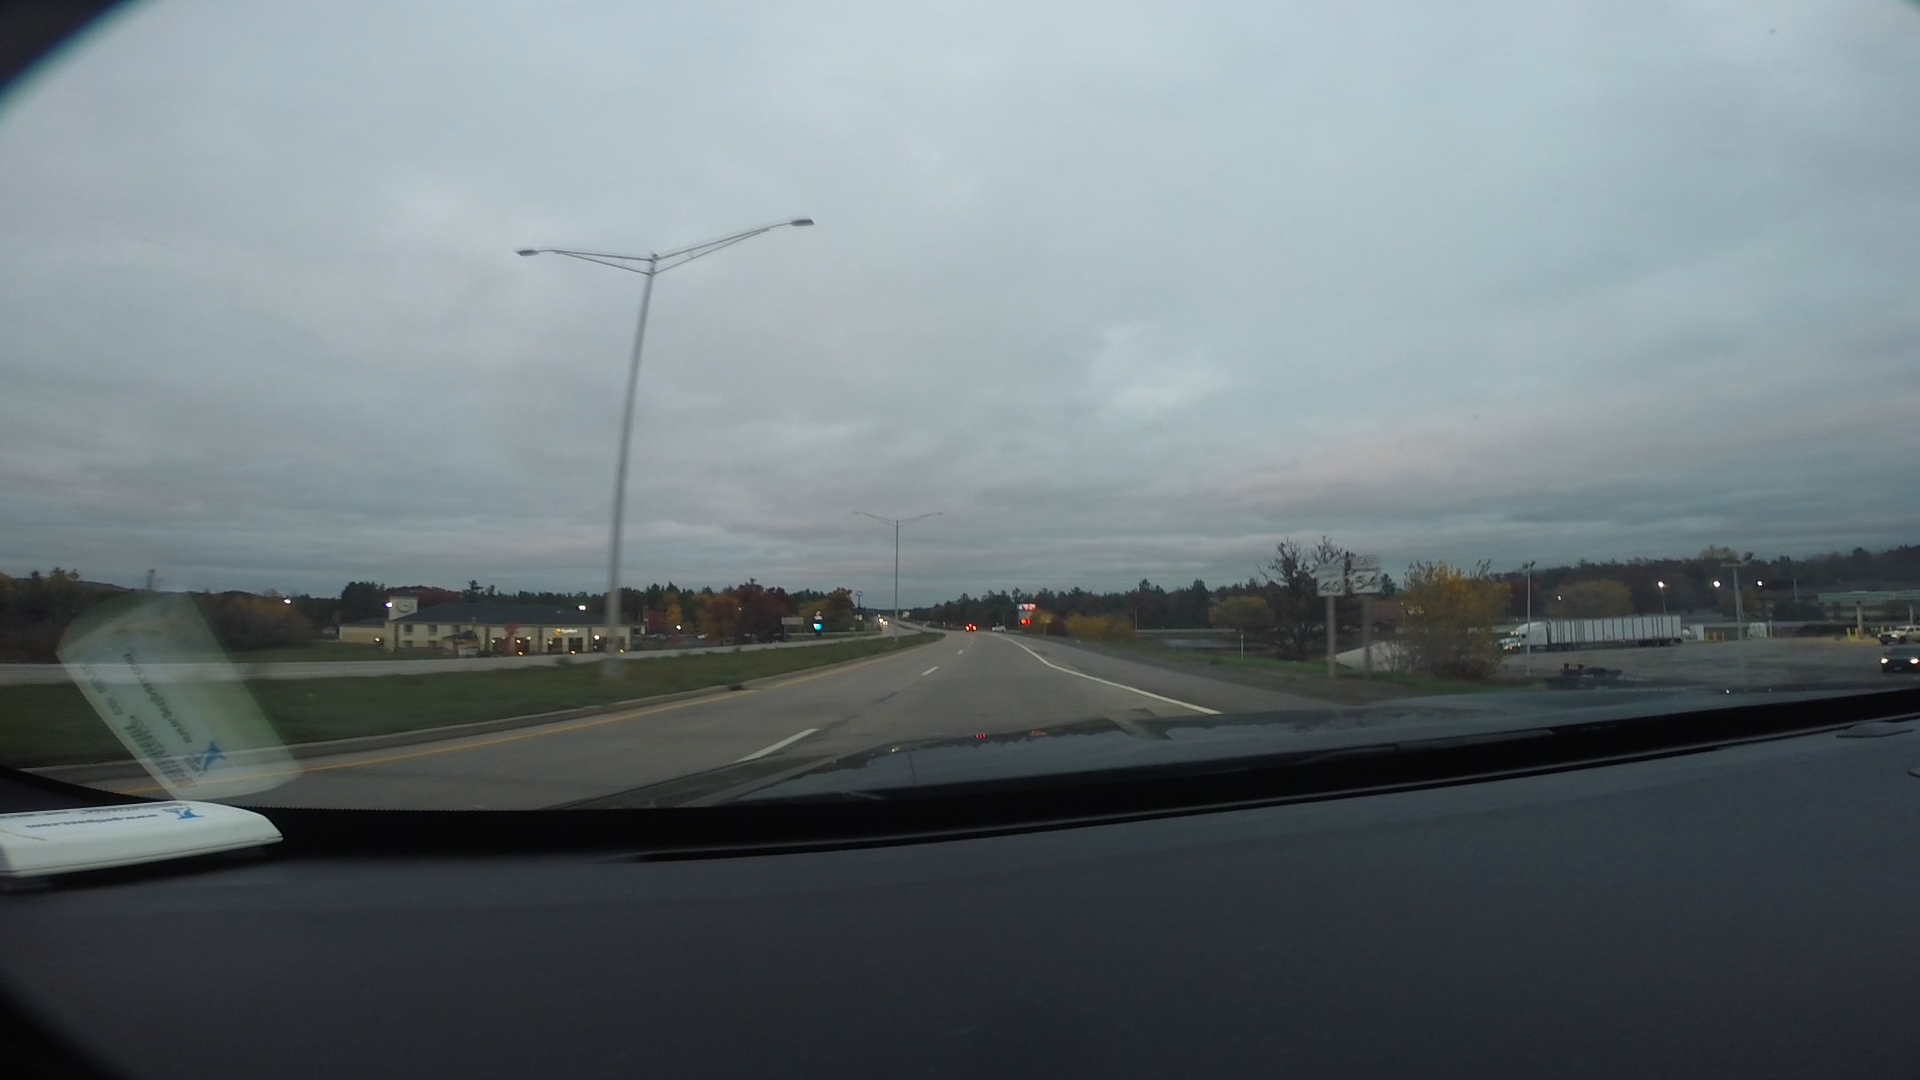
Speed limit sign label: mph40